Lordship of Broich

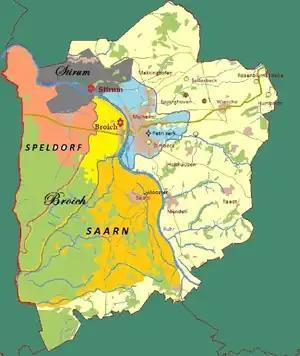
The lordship of Broich and the lordship of Stirum

Burckhart I of Broich mentioned in 1093, his son Diederick I and grandson Bruchart II who married to Uda mentioned in 1148 are the first of the noble family of Broich known from deeds. Traditionally closely related to the counts of Limburg. Burchard III of Broich (1241-1272) was married around 1250 to Agnes of Isenberg-Limburg, daughter of count Frederick of Isenberg. Her brother, Count Diederick I of Limburg, is the ancestor of the Counts of Limburg Hohenlimburg and Broich and the lords of Stirum, the second branch of the family that split off. This explains the fact that Broich, originally an allodial property, came to the count's branch of Limburg from the Hohenlimburg a hundred years later. These kept Broich in possession from the end of the 14th century for five generations until the mid-16th century.